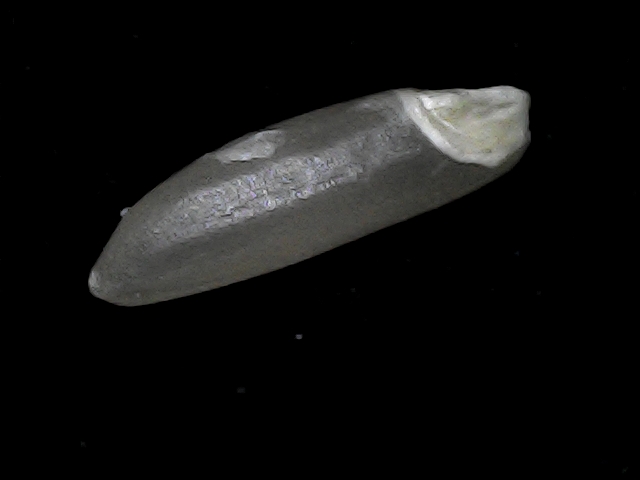
Rice variety: BD70